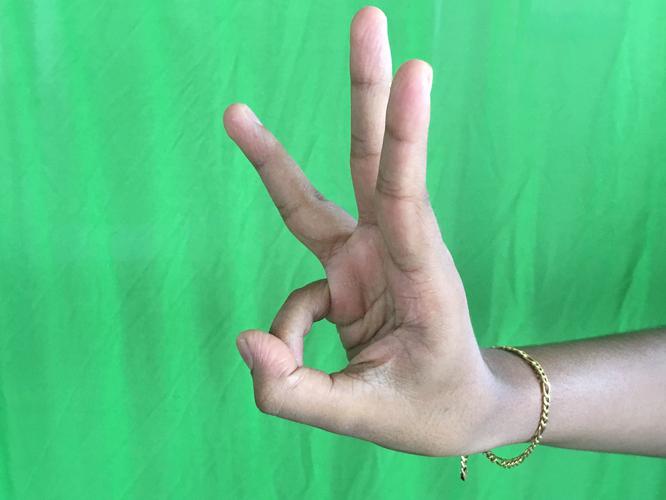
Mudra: Trishulam
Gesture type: single_hand